Fujioka, Gunma

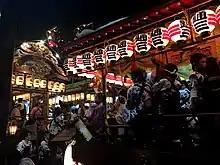
Matsuri Festival in Fujioka-shi, Gunma

The Fujioka Matsuri is a two-day summer festival which is typically held on a weekend in late July. The celebration, which takes place in central Fujioka, features food and entertainment stalls, a flea market, parade, and street dancing. There are many traditional events as well, such as "taiko" performances, "mikoshi" carrying, and the parading of "dashi" floats through the streets.